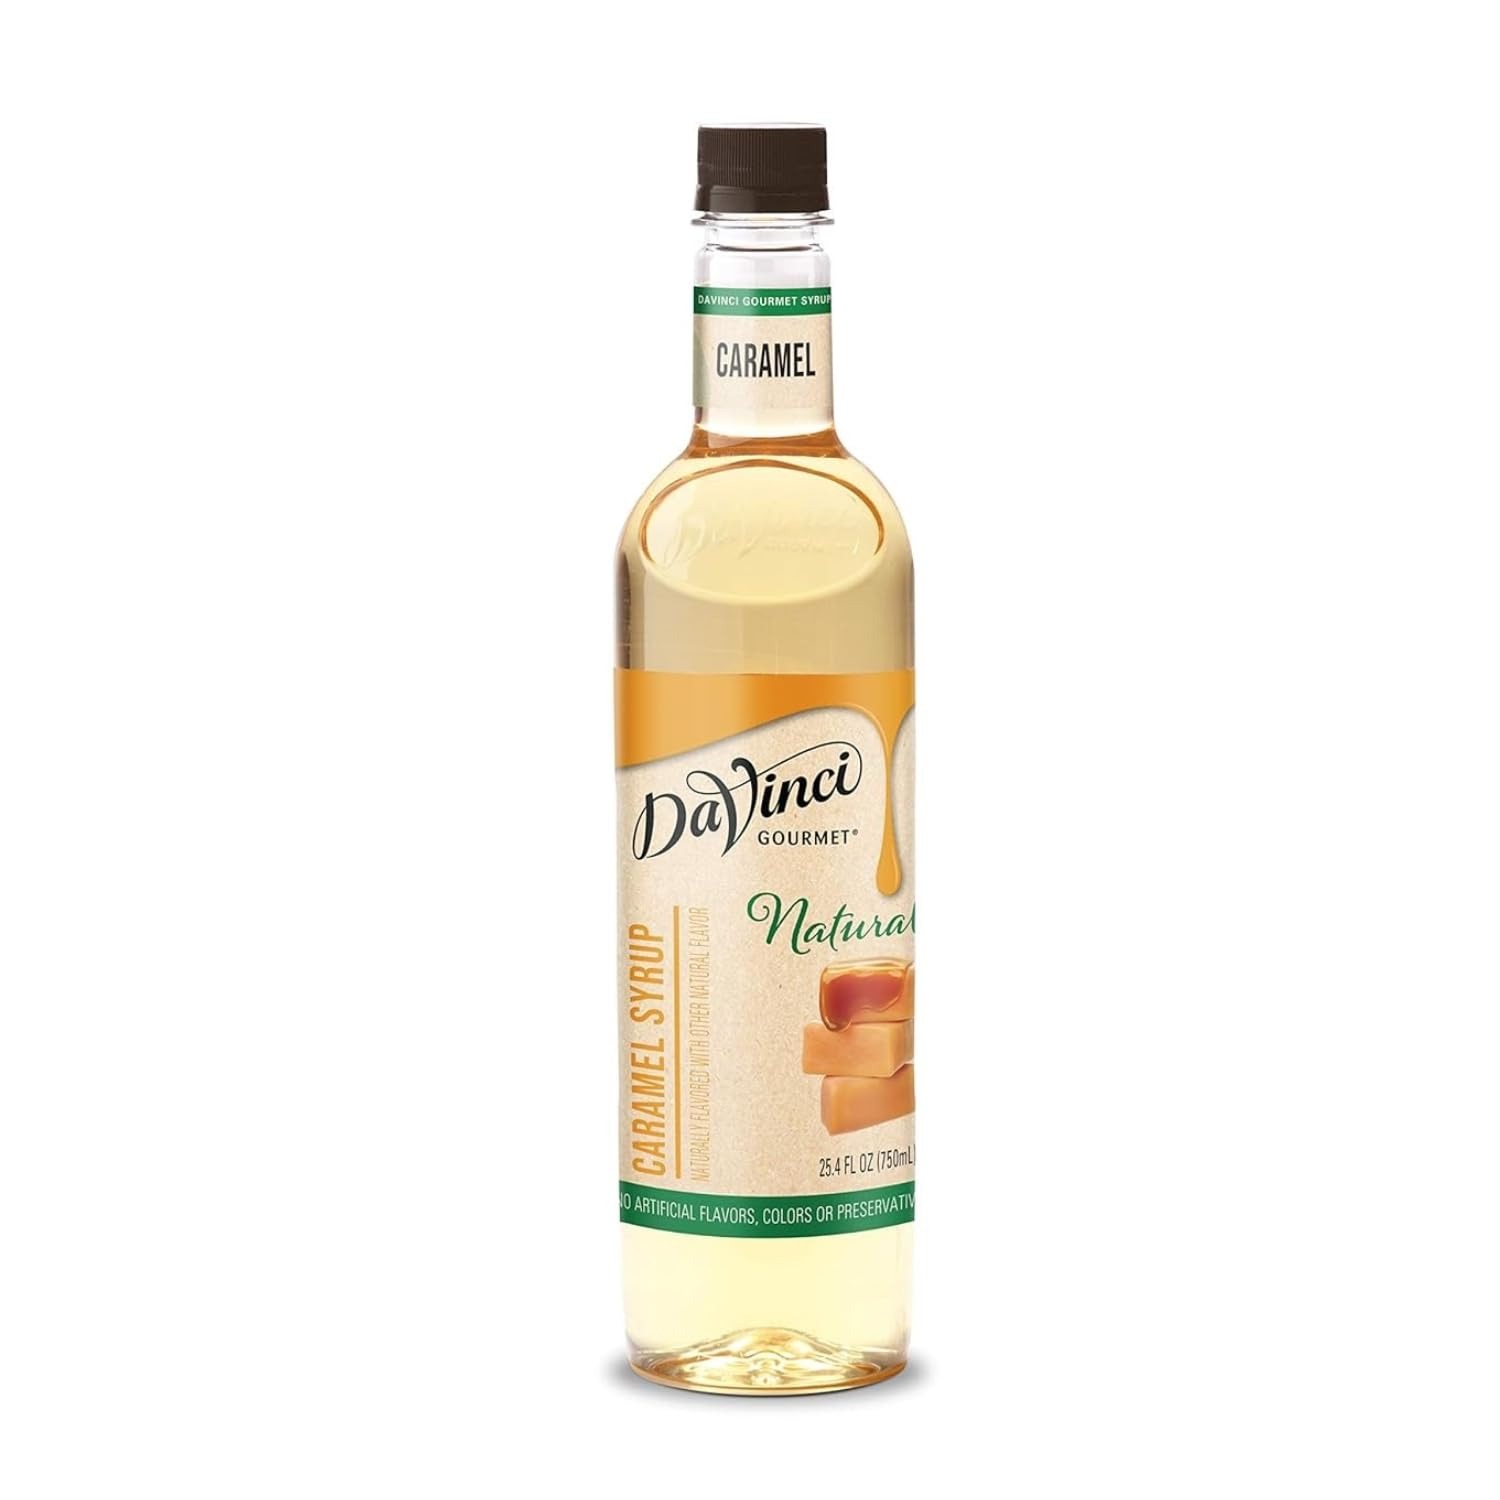
Item Name: DaVinci Gourmet Naturals Caramel Syrup, 25.4 Fluid Ounces (Pack of 1)
Bullet Point 1: Caramel Syrup: This delicious natural syrup features the taste of slightly burnt sugar in a pure cane sugar base that makes it a delectable addition to a variety of beverage or culinary applications
Bullet Point 2: DaVinci Naturals: Made with no artificial colors, flavors, or preservatives and highest-quality natural ingredients, our Naturals line of syrups delivers authentic flavors to create premium beverages, hot or cold
Bullet Point 3: Broaden Possibilities: For an exceptional flavor experience, simply add to your favorite coffee, hot cocoa, milkshake, snow cone, smoothie, dessert, tea, latte, or sparkling drinks, cocktails, or mocktails
Bullet Point 4: Pursuit of Perfection: We combine craft, science, and art to provide an amazing palette of flavors that empower drink makers to create their masterpieces with our syrups, sauces, real fruit mixes, beverage blends, and more
Bullet Point 5: Born To Raise Flavor: From coffeehouse classics to back bar essentials, DaVinci Gourmet products are crafted to create a premium experience for today's beverage creators through innovative flavors and quality ingredients
Value: 25.4
Unit: Fl Oz

Price: 14.9